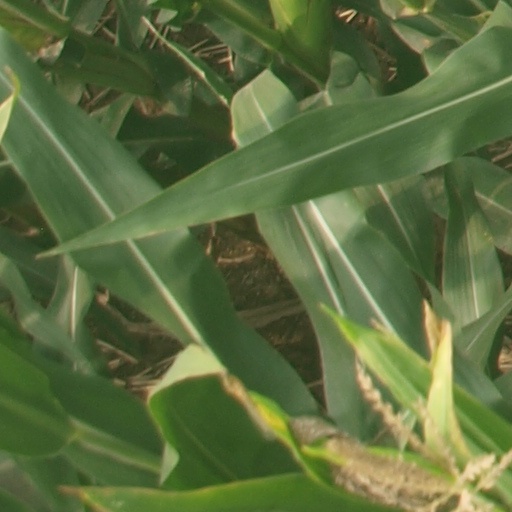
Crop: maize; corn